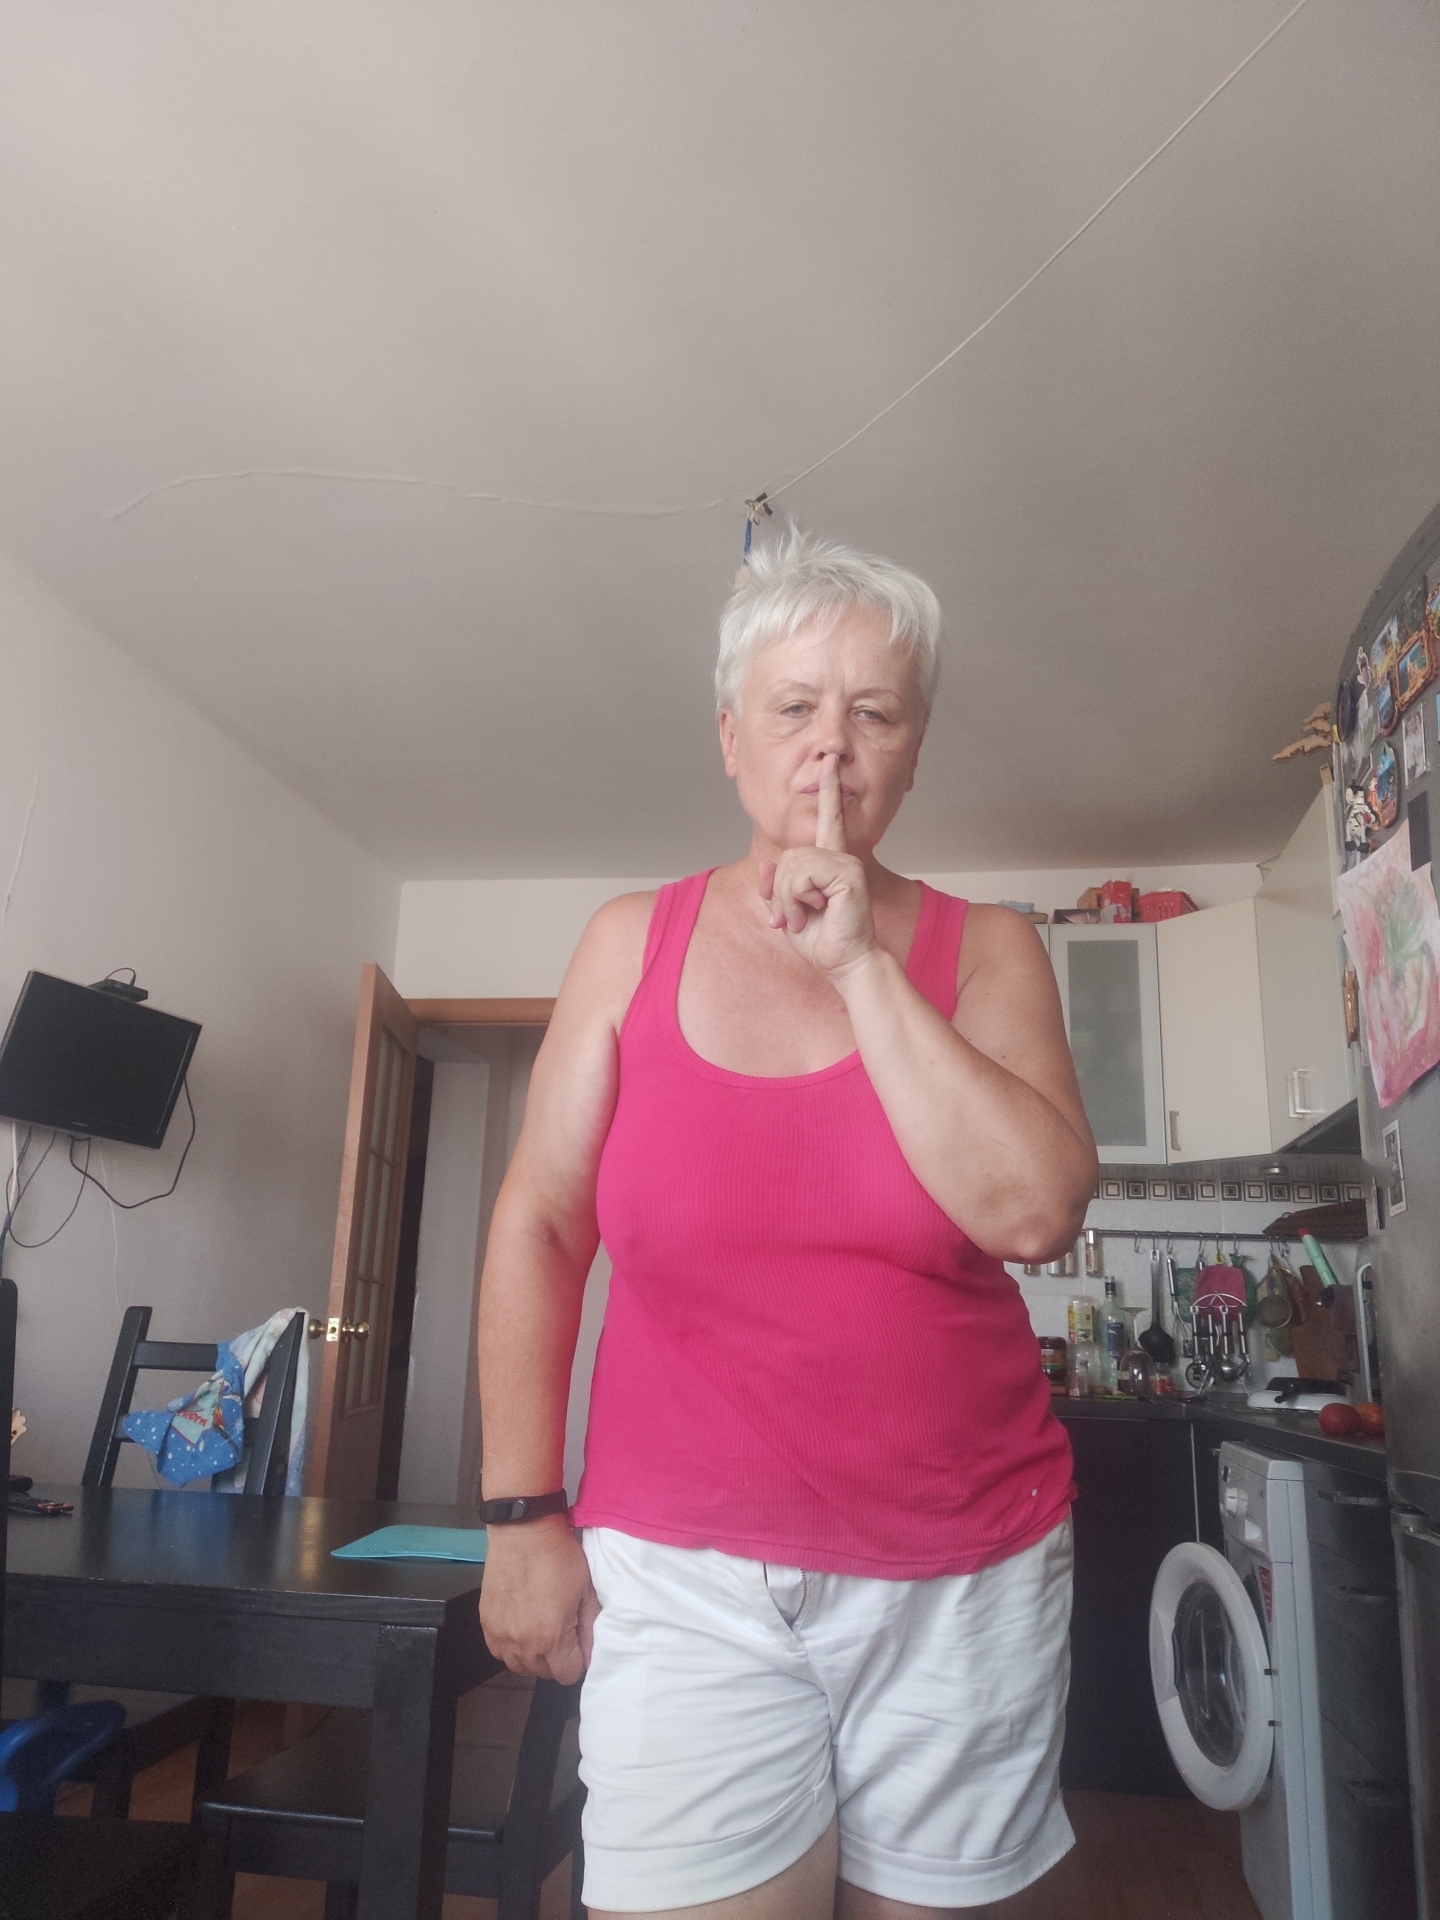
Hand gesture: mute